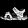
Label: Sandal